Red Cloak

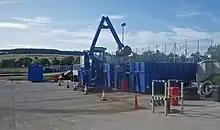
The recycling centre at Red Cloak

Red Cloak is an industrial area of Stonehaven, Aberdeenshire, Scotland. The site's settlement history is associated with events at the nearby Chapel of St. Mary and St. Nathalan. In current times Red Cloak is primarily an industrial dominated land use that includes Aberdeenshire Council recycling and refuse disposal functions. Earliest area prehistory is evidenced by Bronze Age finds at Fetteresso Castle and Ury House.